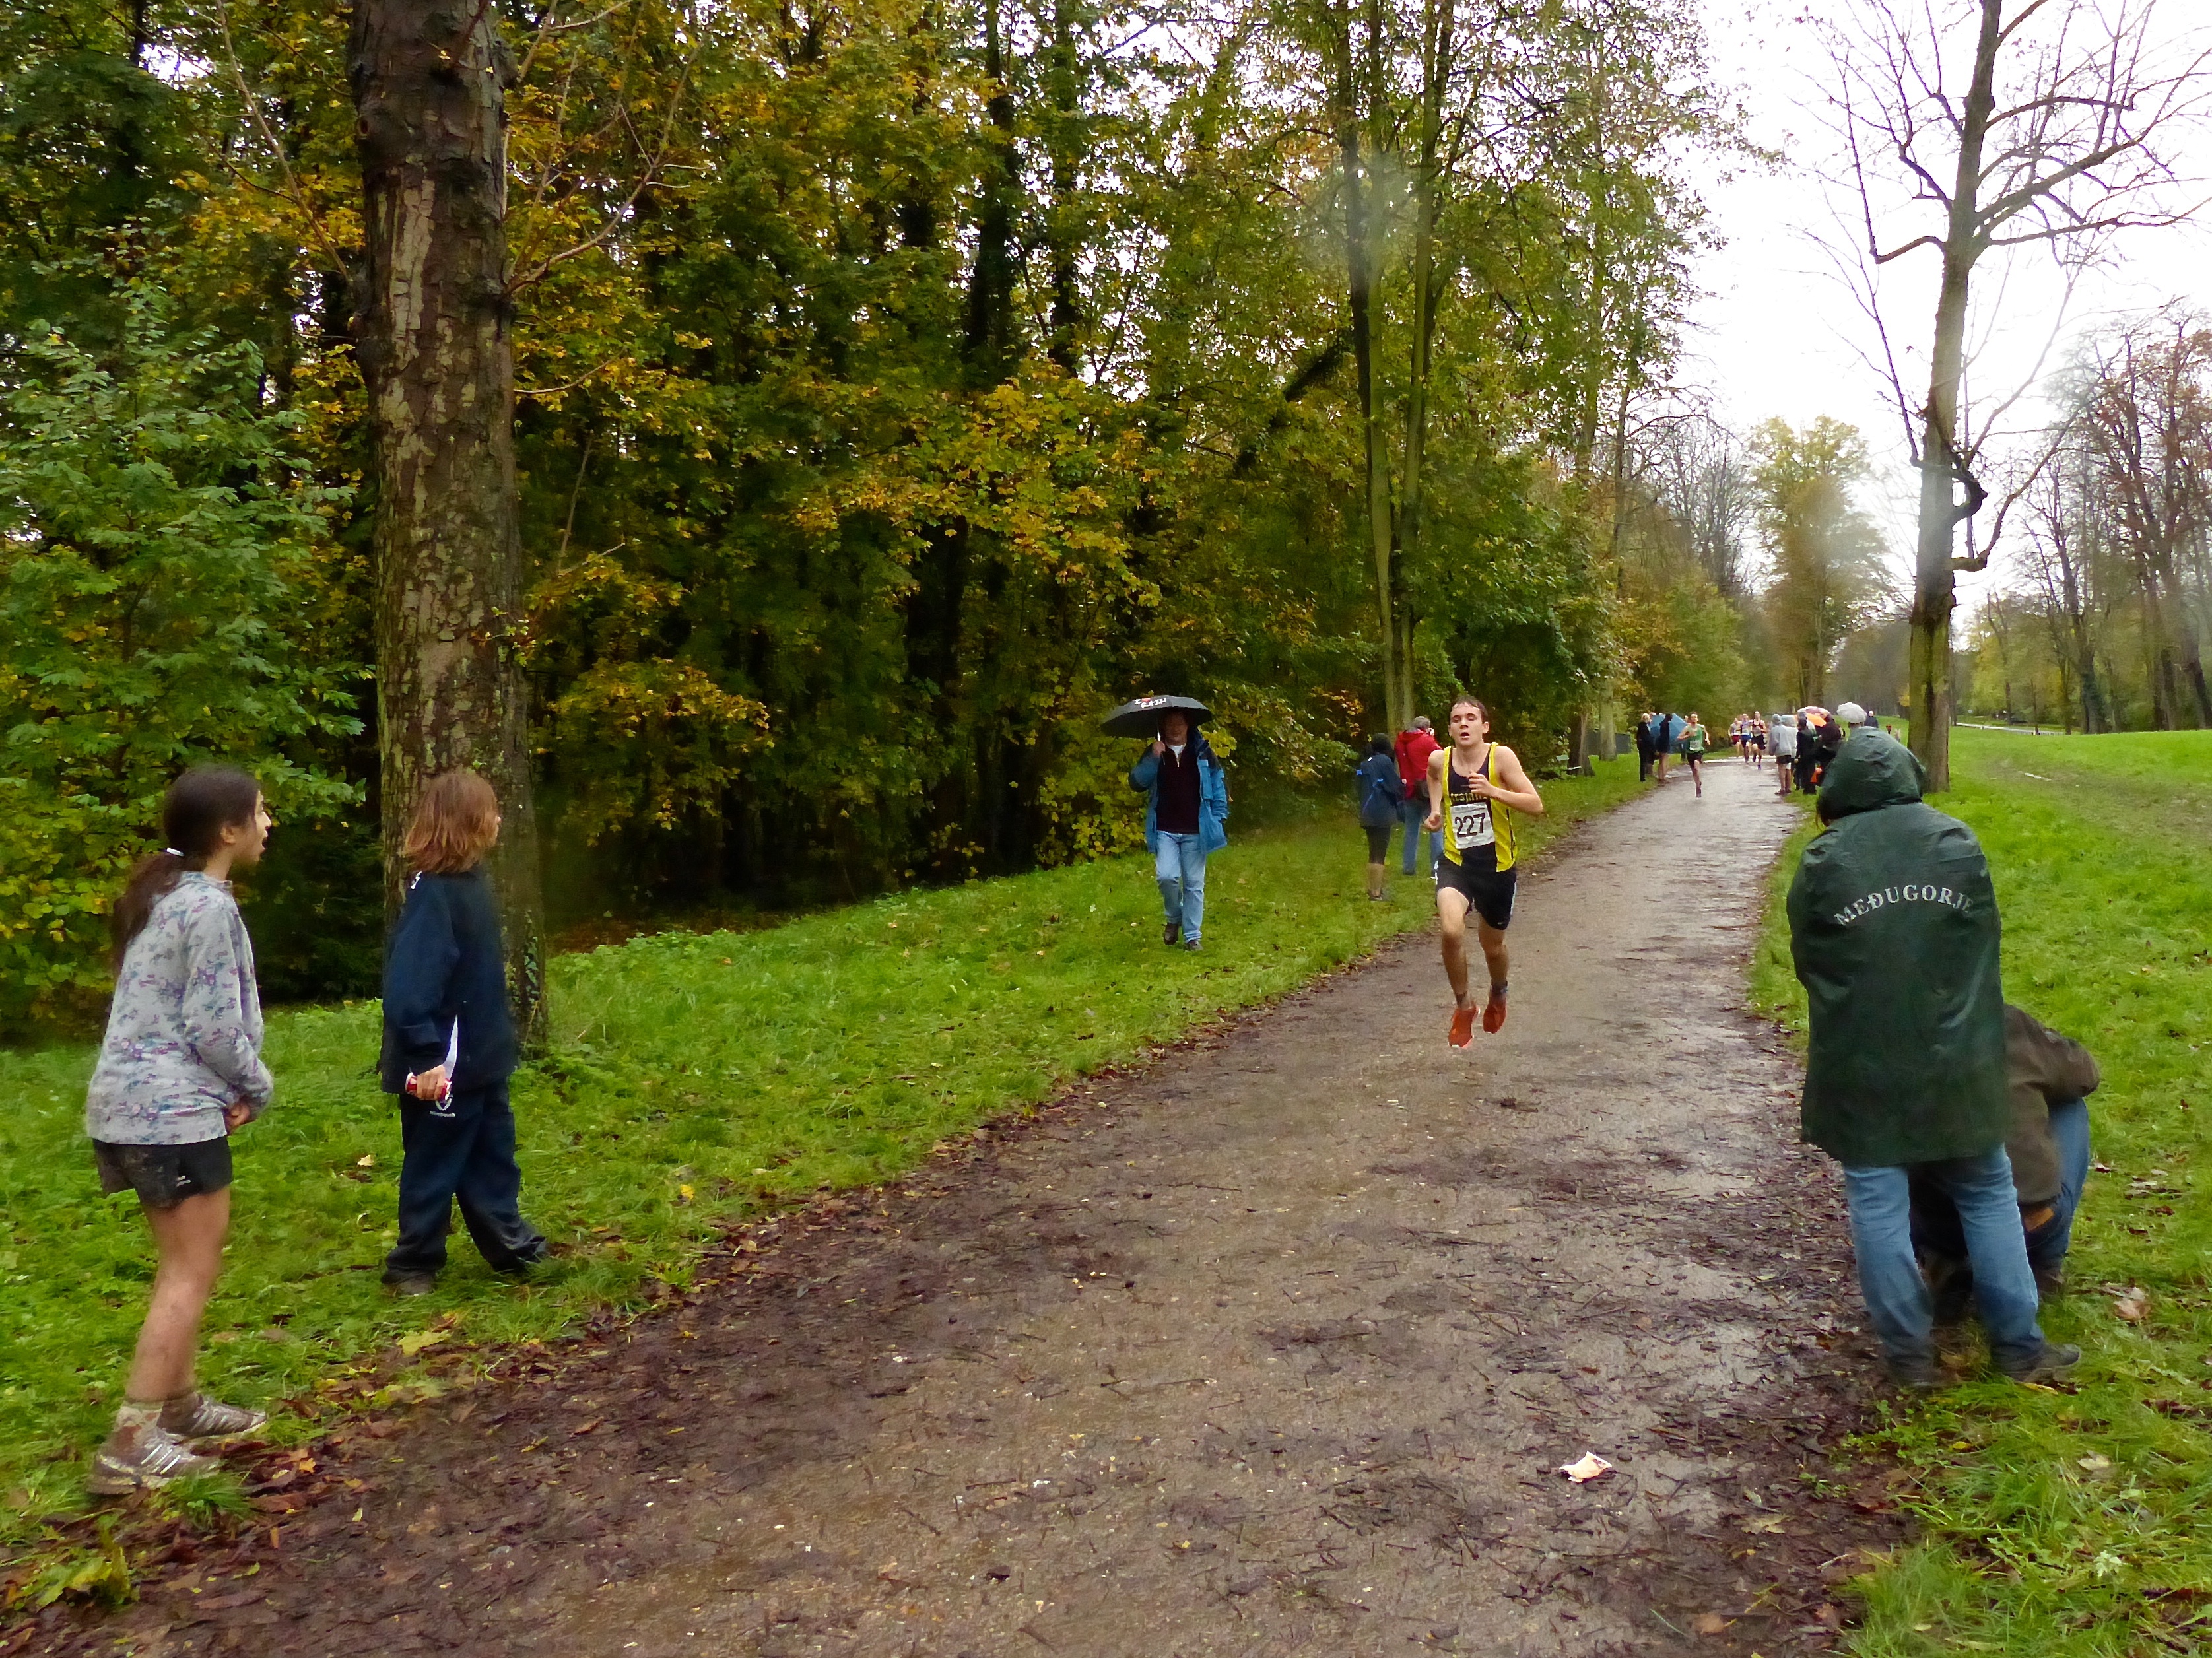
tree, walking, trail, running, run, paris, country, recreation, france, high, park, cross, race, international, girls, sports, boys, school, runners, championship, woodland, junior, highschool, varsity, isst, tournament, xc, schools, parcdestcloud, outdoor recreation